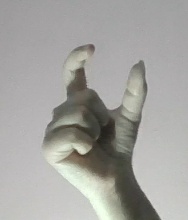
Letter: nun